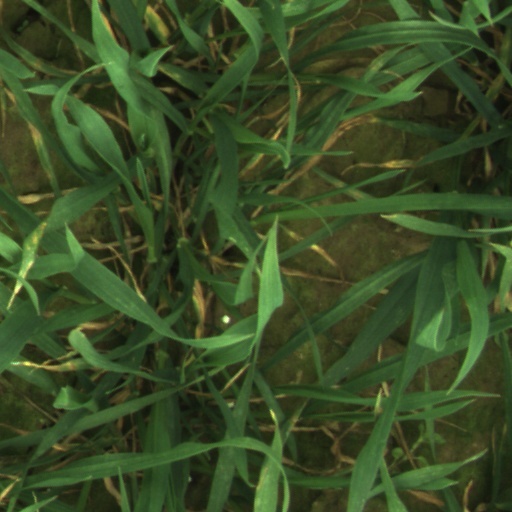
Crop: wheat